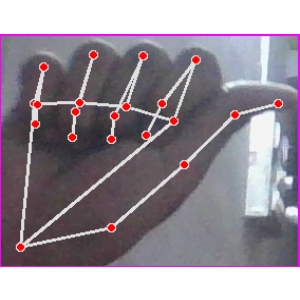
अक्षर: छ